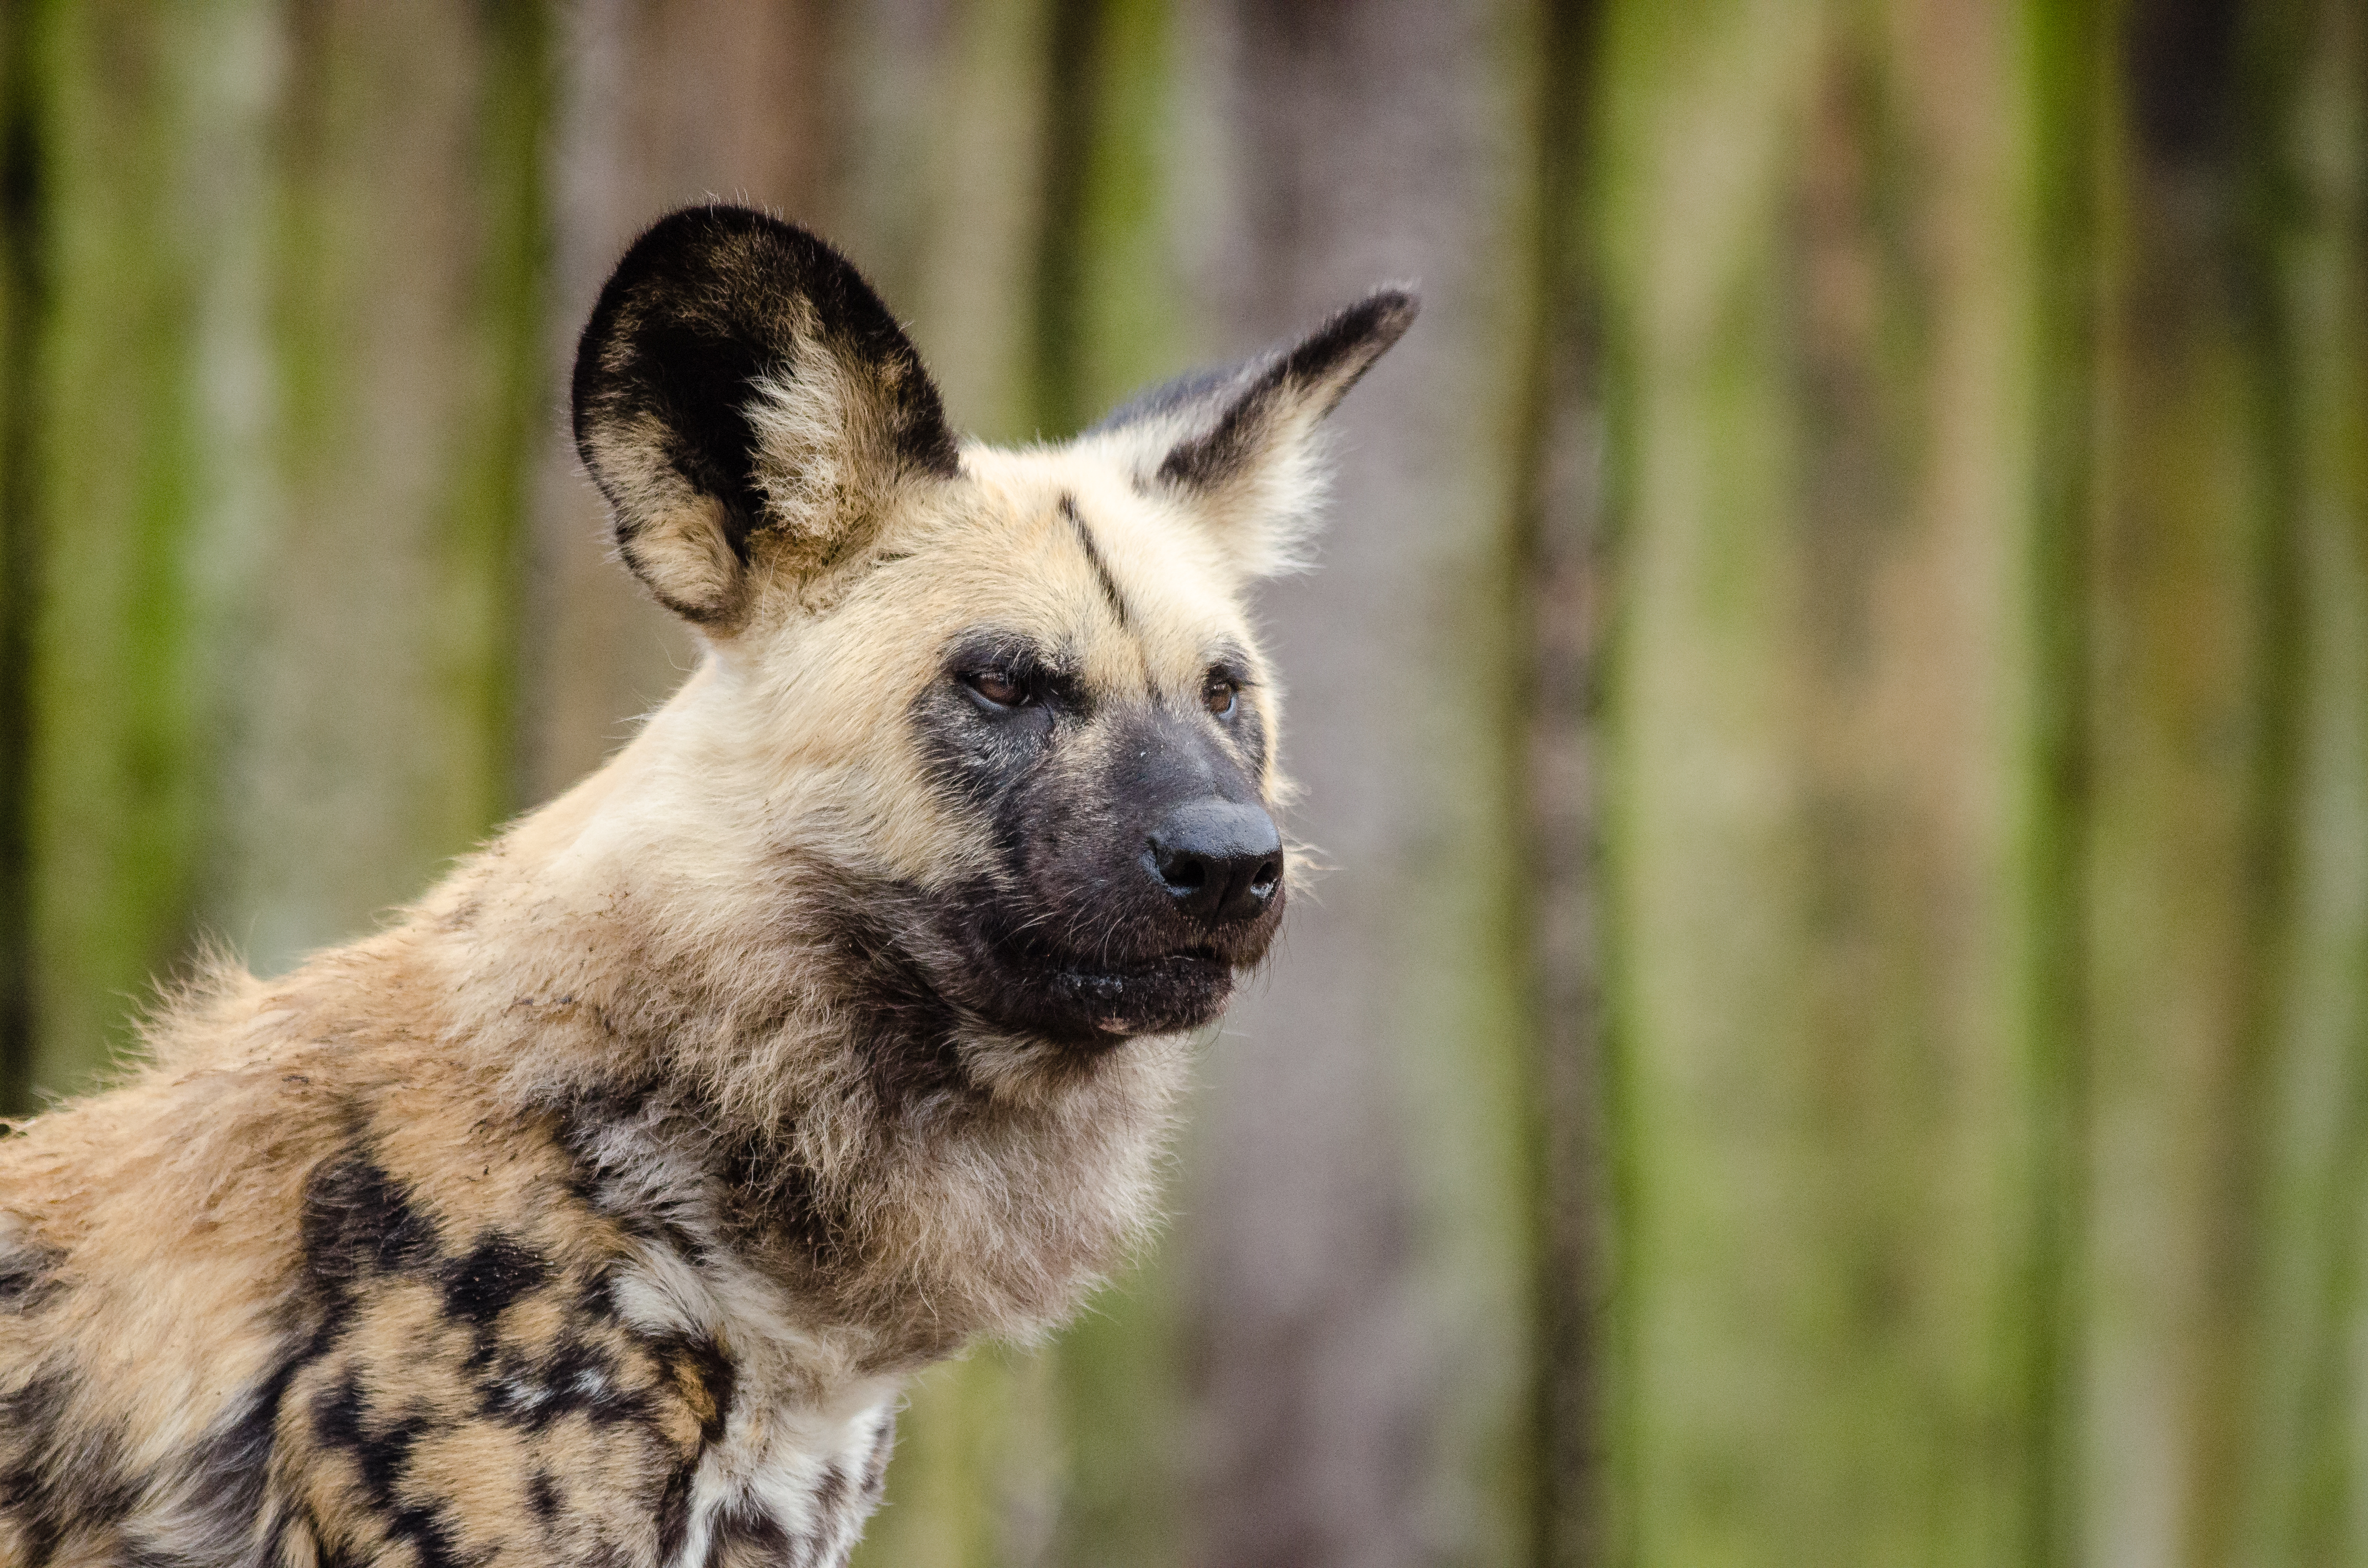
fall, dog, animal, canine, wildlife, wild, zoo, fur, portrait, autumn, africa, mammal, fauna, leaves, snout, animals, ears, vertebrate, herbst, bltter, painted, tier, fell, tiere, hund, tierpark, ohren, pelz, pelzig, hunting, lycaon, pictus, afrikanischer, wildhund, afrika, schnauze, raubtier, predatur, hunter, jger, african, dog like mammal, saarloos wolfdog, wolfdog, czechoslovakian wolfdog, dhole, tervuren, lycaon pictus